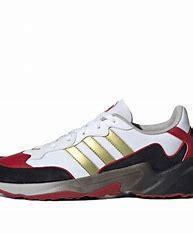
Brand: adidas
Model: neo Adidas NEO 20 20 FX